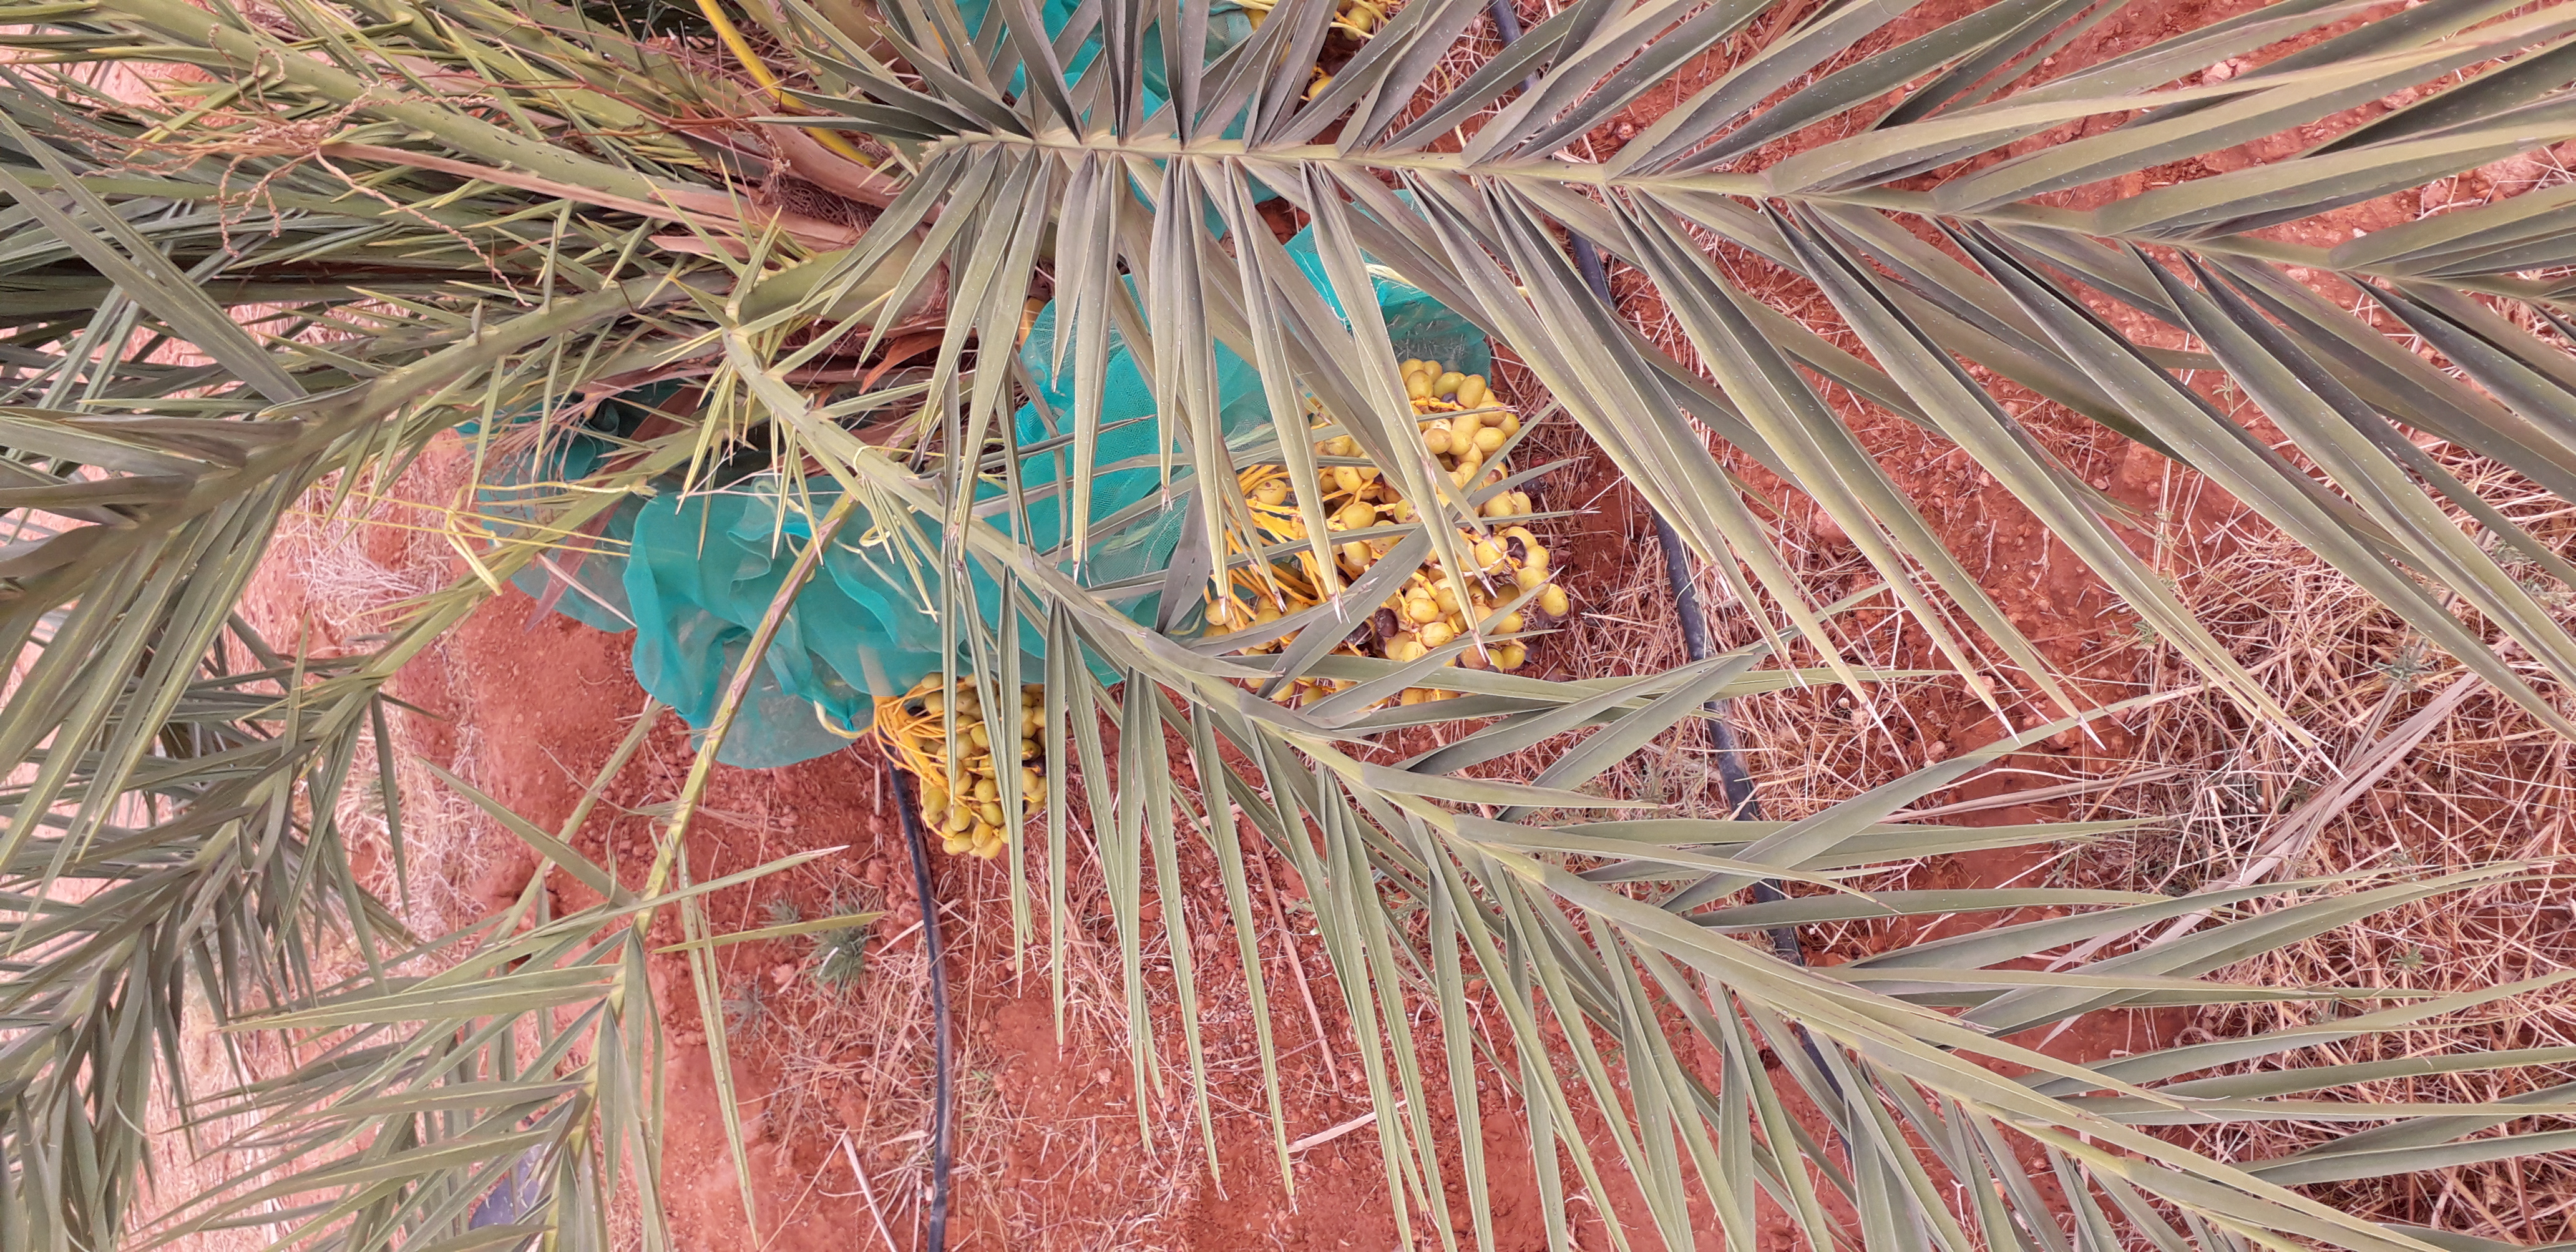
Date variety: kholt